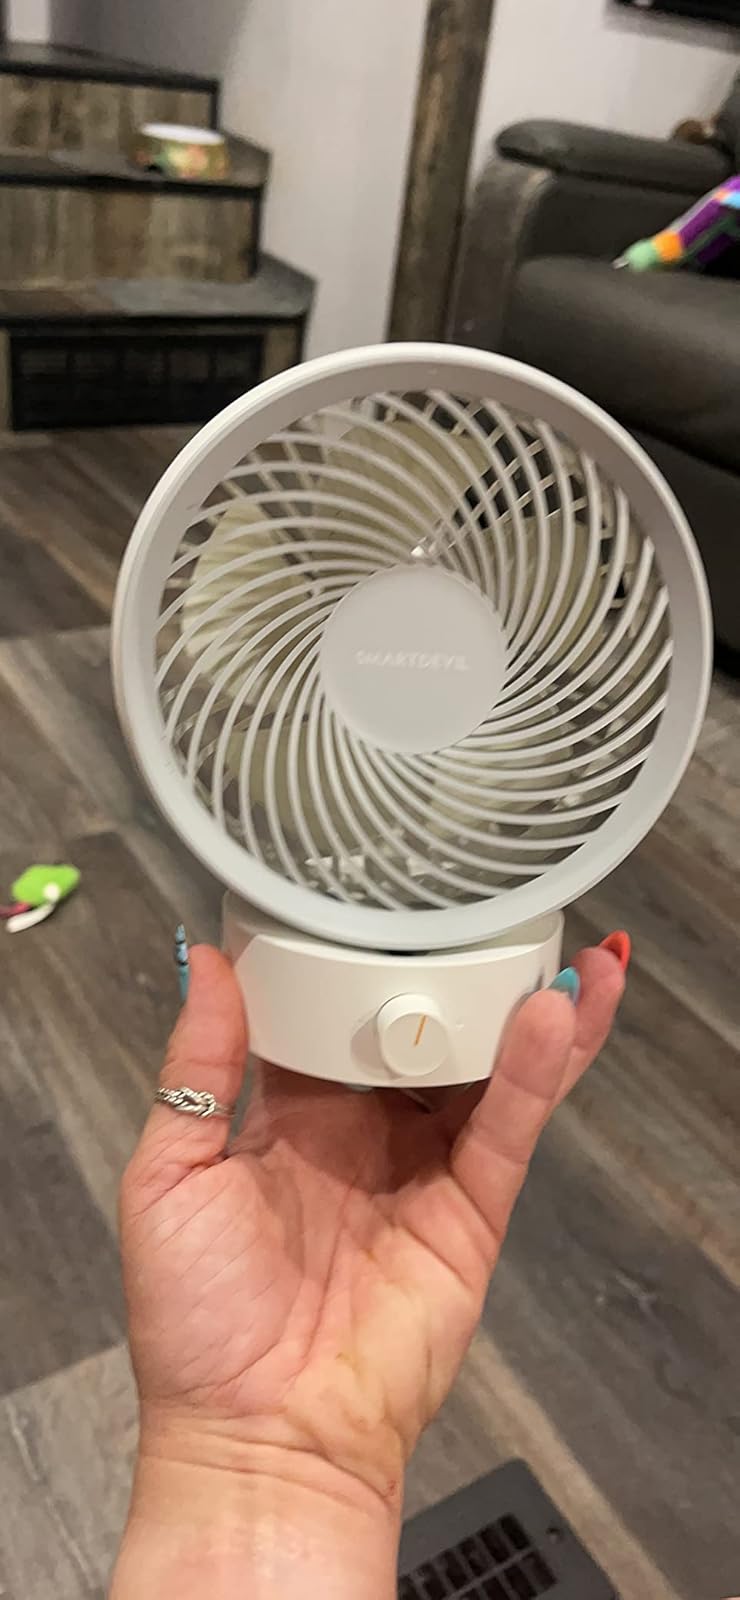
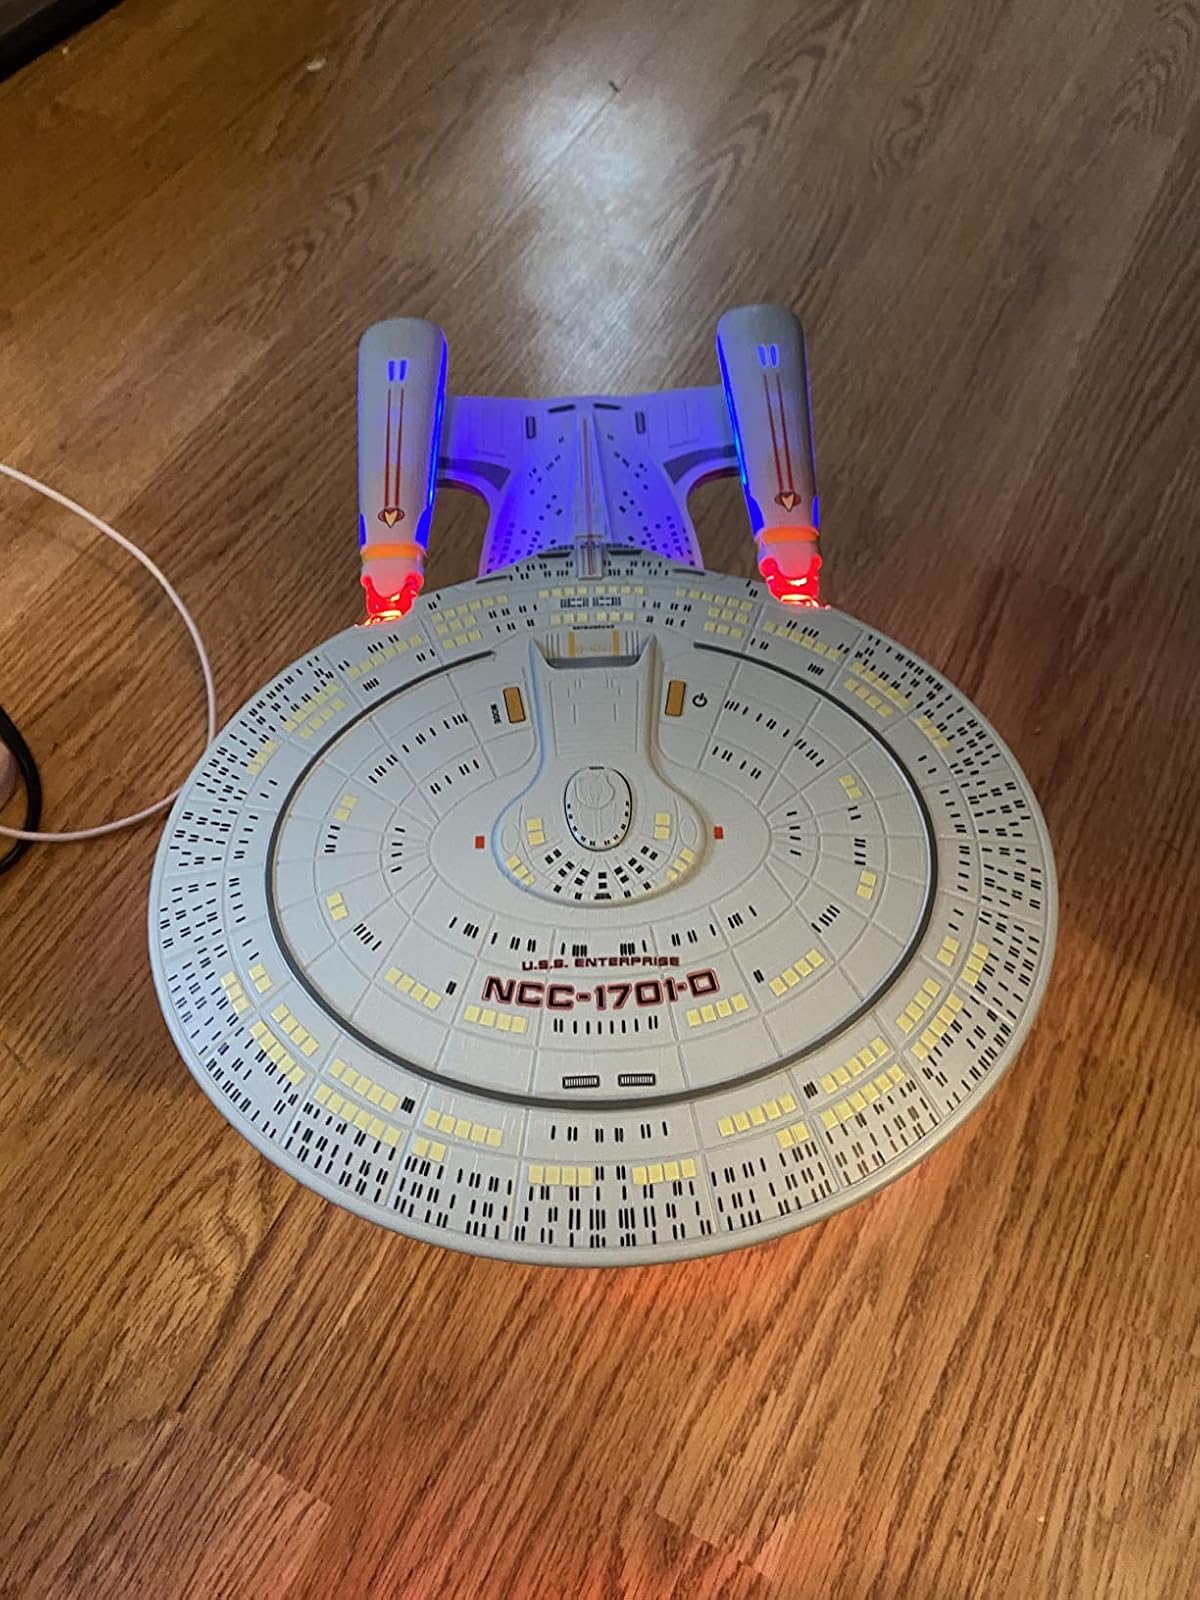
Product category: fan
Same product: no